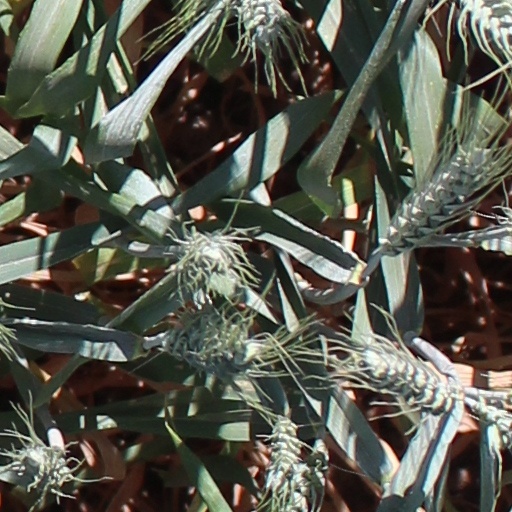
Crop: wheat